Kozminski University

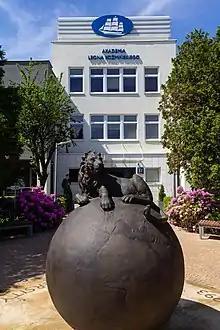
Part of Kozminski University campus

Kozminski University (formerly known as "Leon Kozminski Academy of Entrepreneurship and Management"; in Polish, "Akademia Leona Koźmińskiego") is a private, nonprofit business school in Warsaw, Poland; according to the "Financial Times", it is considered to be "Poland's highest rated private university". It was established in 1993 and named after Leon Koźmiński, a Polish professor of economics and entrepreneurship, and also the father of Andrzej Koźmiński, the founder and the first rector of the school. It is one of the top business schools in the world, contains the Central Eastern campus of ESCP as of 2015, and the only institution of higher education in Poland, holding the "triple accreditation (EQUIS, AMBA, AACSB)". Less than 1% of business education providers worldwide hold these three major international quality accreditations. "The Financial Times" named the university as the best business school in Poland and Central Europe.